Naval Air Station Bermuda

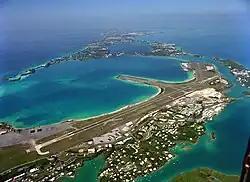
Aerial view of NAS Bermuda, 1993.

Naval Air Station Bermuda was a United States Navy establishment in the then British Colony of Bermuda from 1940 to 1995. It operated from several locations and under different names during this period. At first, as the Naval Operating Base, it was located on Darrell’s Island, in Great Sound, before moving in 1941 to a new site on Tucker and Morgan Islands in the West End. In the 1960s, as the Naval Air Station, it moved to Kindley Field, the US Army Air Force base on St David's Island in Castle Harbour, while the West End site became the Bermuda Annex. After closure in 1995 the base became the site of Bermuda International Airport.